Cuitzeo

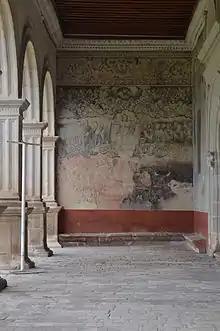
16th century fresco of the Last Judgment at the monastery's open chapel

The name derives from the Purépecha “cuiseo” which means place of water containers. The current spelling dates to the 16th century. During the pre Hispanic period, the area was influenced by several cultures including those of Chupícuaro, Teotihuacán and Tula . By the end of that era, it was under the control of the Purépecha Empire.